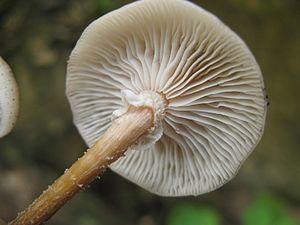
Armillaria est un genre de champignons communément appelé « armillaires ».